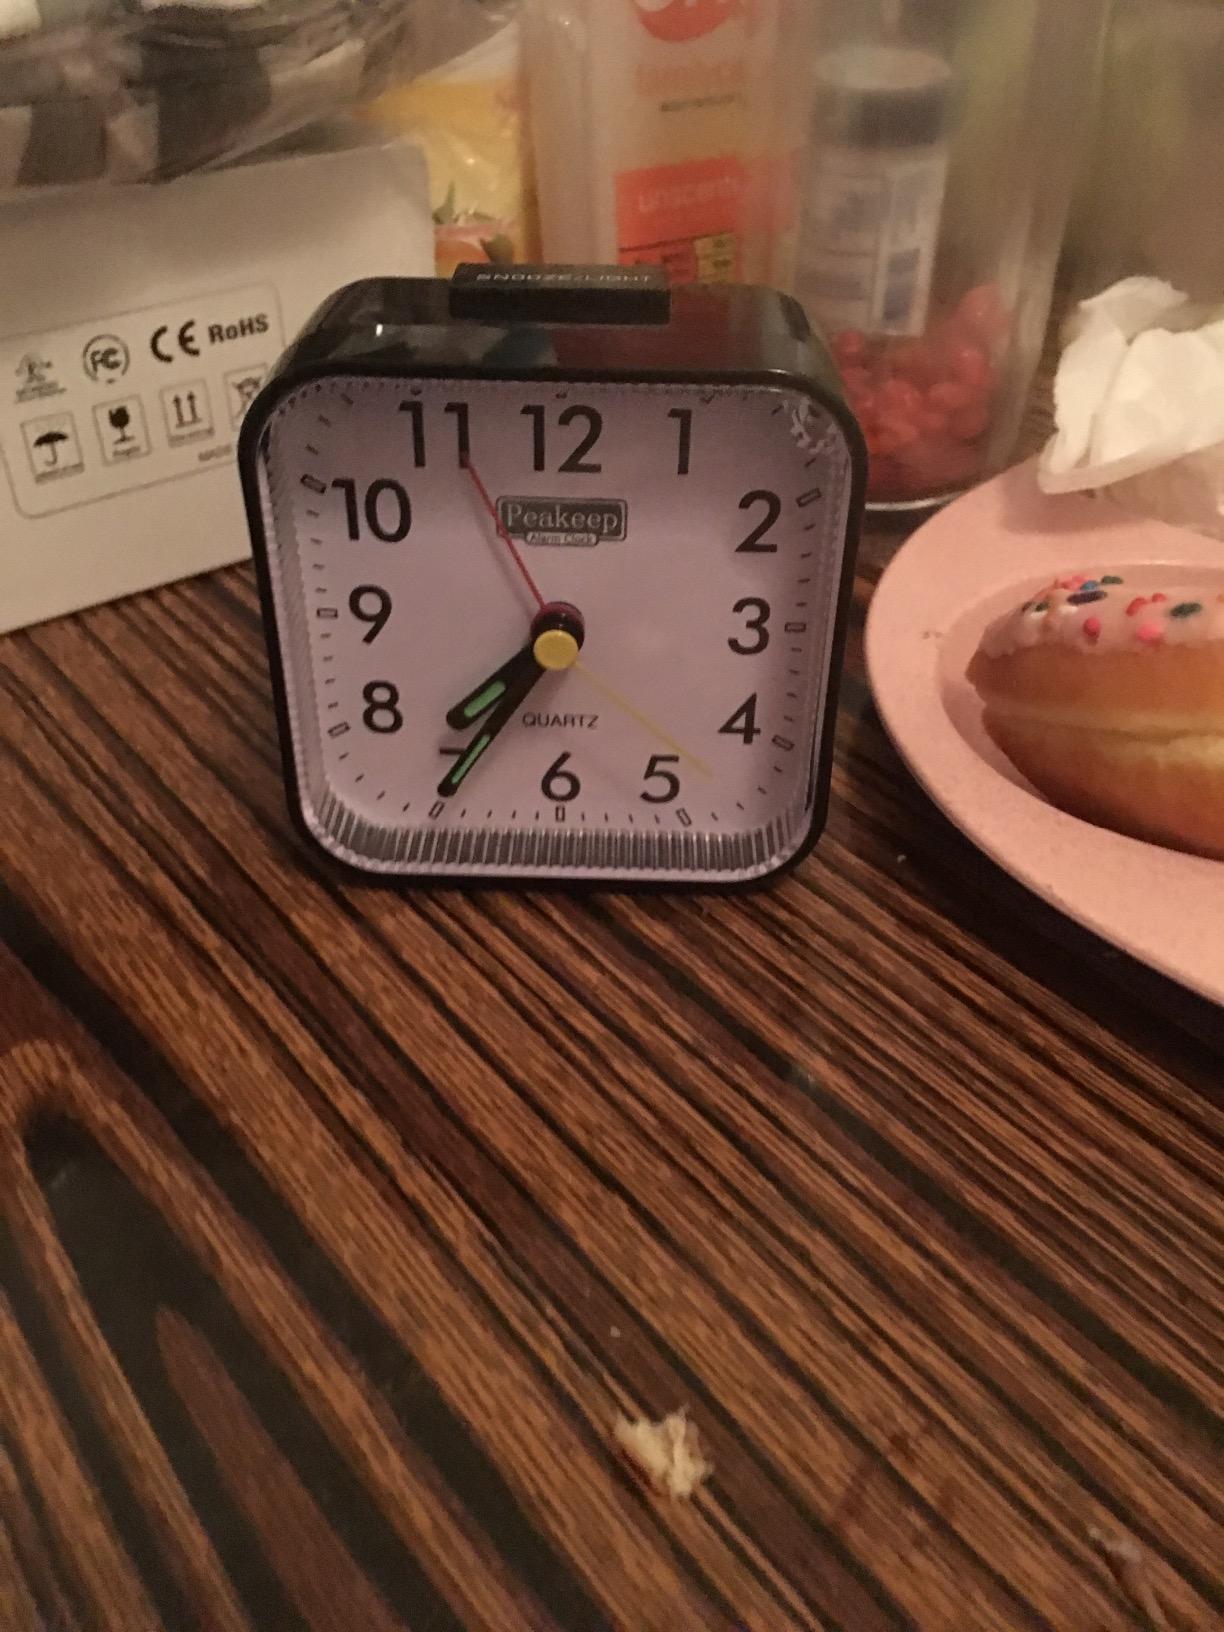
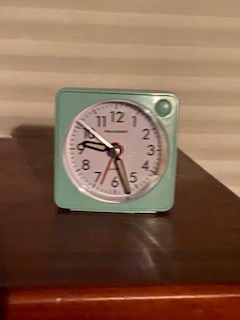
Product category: clock
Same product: no